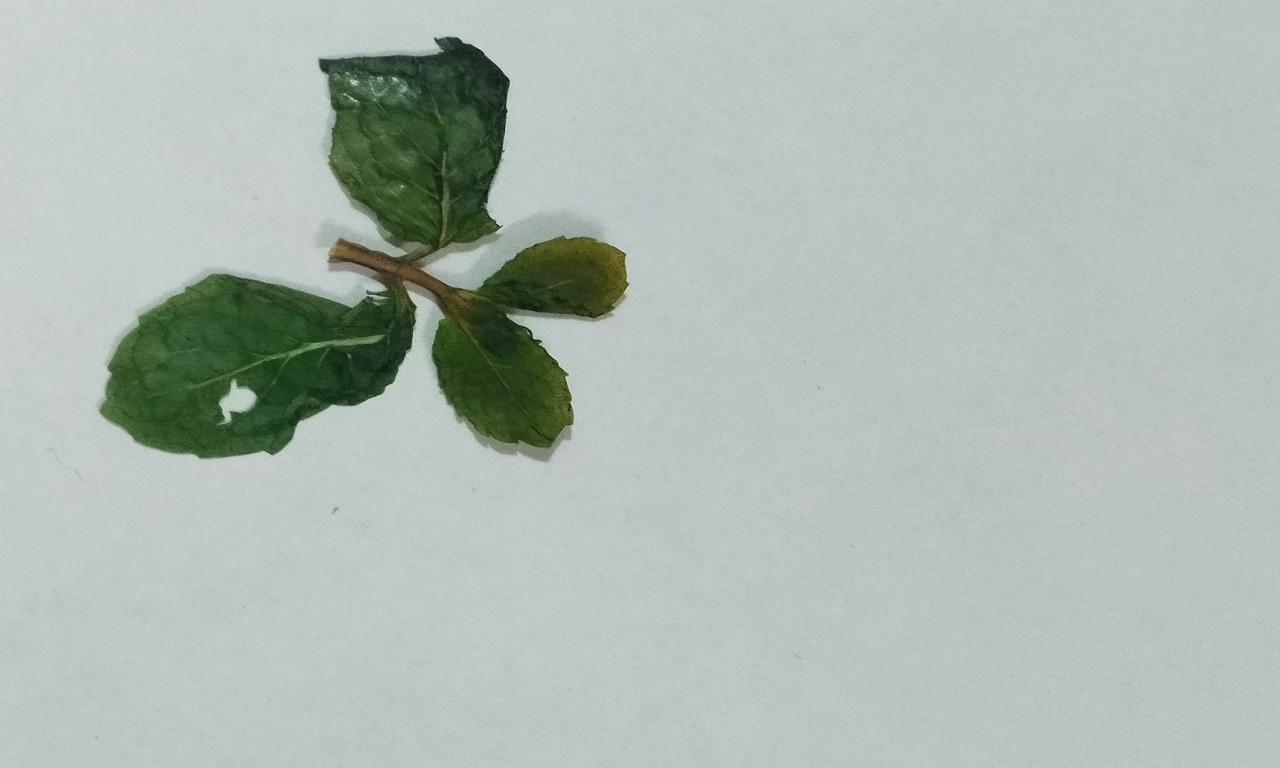
Label: Dried